Batsuit

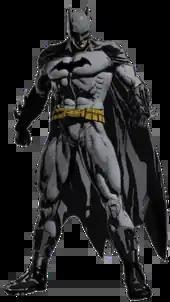
Batman's suit in DC Rebirth. Art by Mikel Janín.

In the 2016 DC Comics relaunch, DC Rebirth, Batman's latest suit is similar to his New 52 suit. It is mostly grey and black with a purple lined cape, like most of his other suits. The gauntlets and boots are armored, and the utility belt is black with yellow lining. The bat symbol is still black but now outlined in either gold or yellow, depending on the colorist.